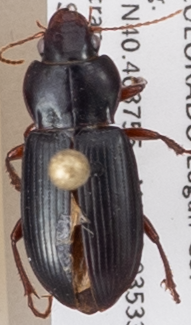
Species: Amara carinata
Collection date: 2018-09-20
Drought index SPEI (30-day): -0.9
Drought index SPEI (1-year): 0.86
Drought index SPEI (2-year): -0.128